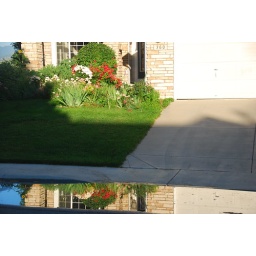
M's house doesn't have good drainage so water pools in the road in front.